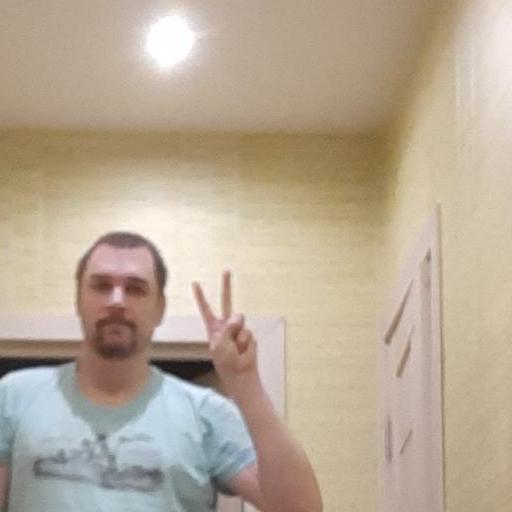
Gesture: peace